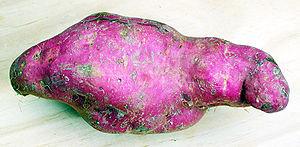
L'Océanie est un ensemble géographique dont les frontières sont discutées, mais qui regroupe généralement l'Australie, la Nouvelle-Guinée, la Mélanésie, la Micronésie et la Polynésie.